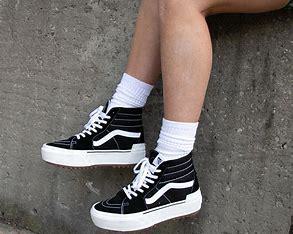
Brand: Vans
Model: SK8 Hi Skate